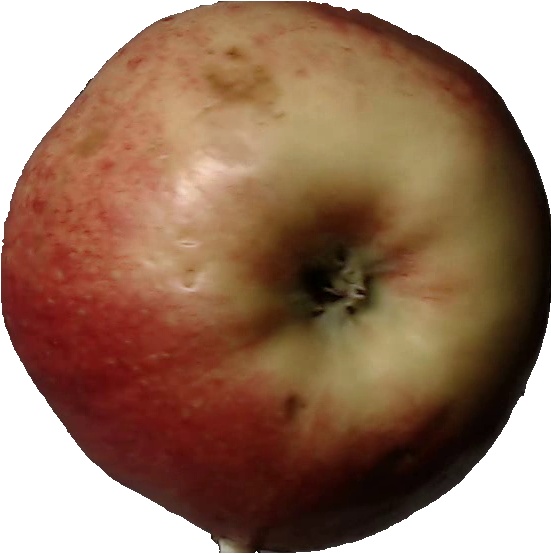
Label: apple_red_3